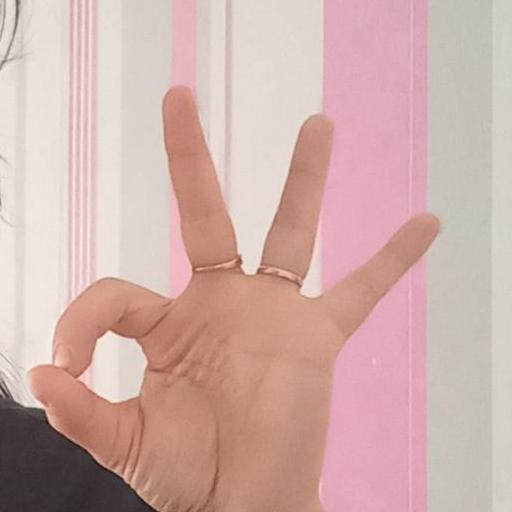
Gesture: ok